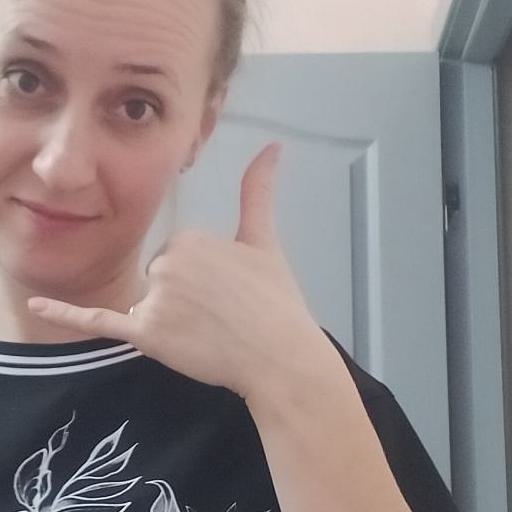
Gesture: call